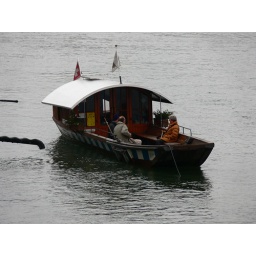
This little boat crossed the river with the aid of a cable high above the water.